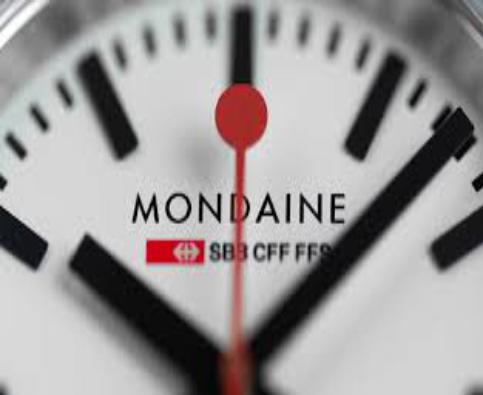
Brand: mondaine
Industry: Food